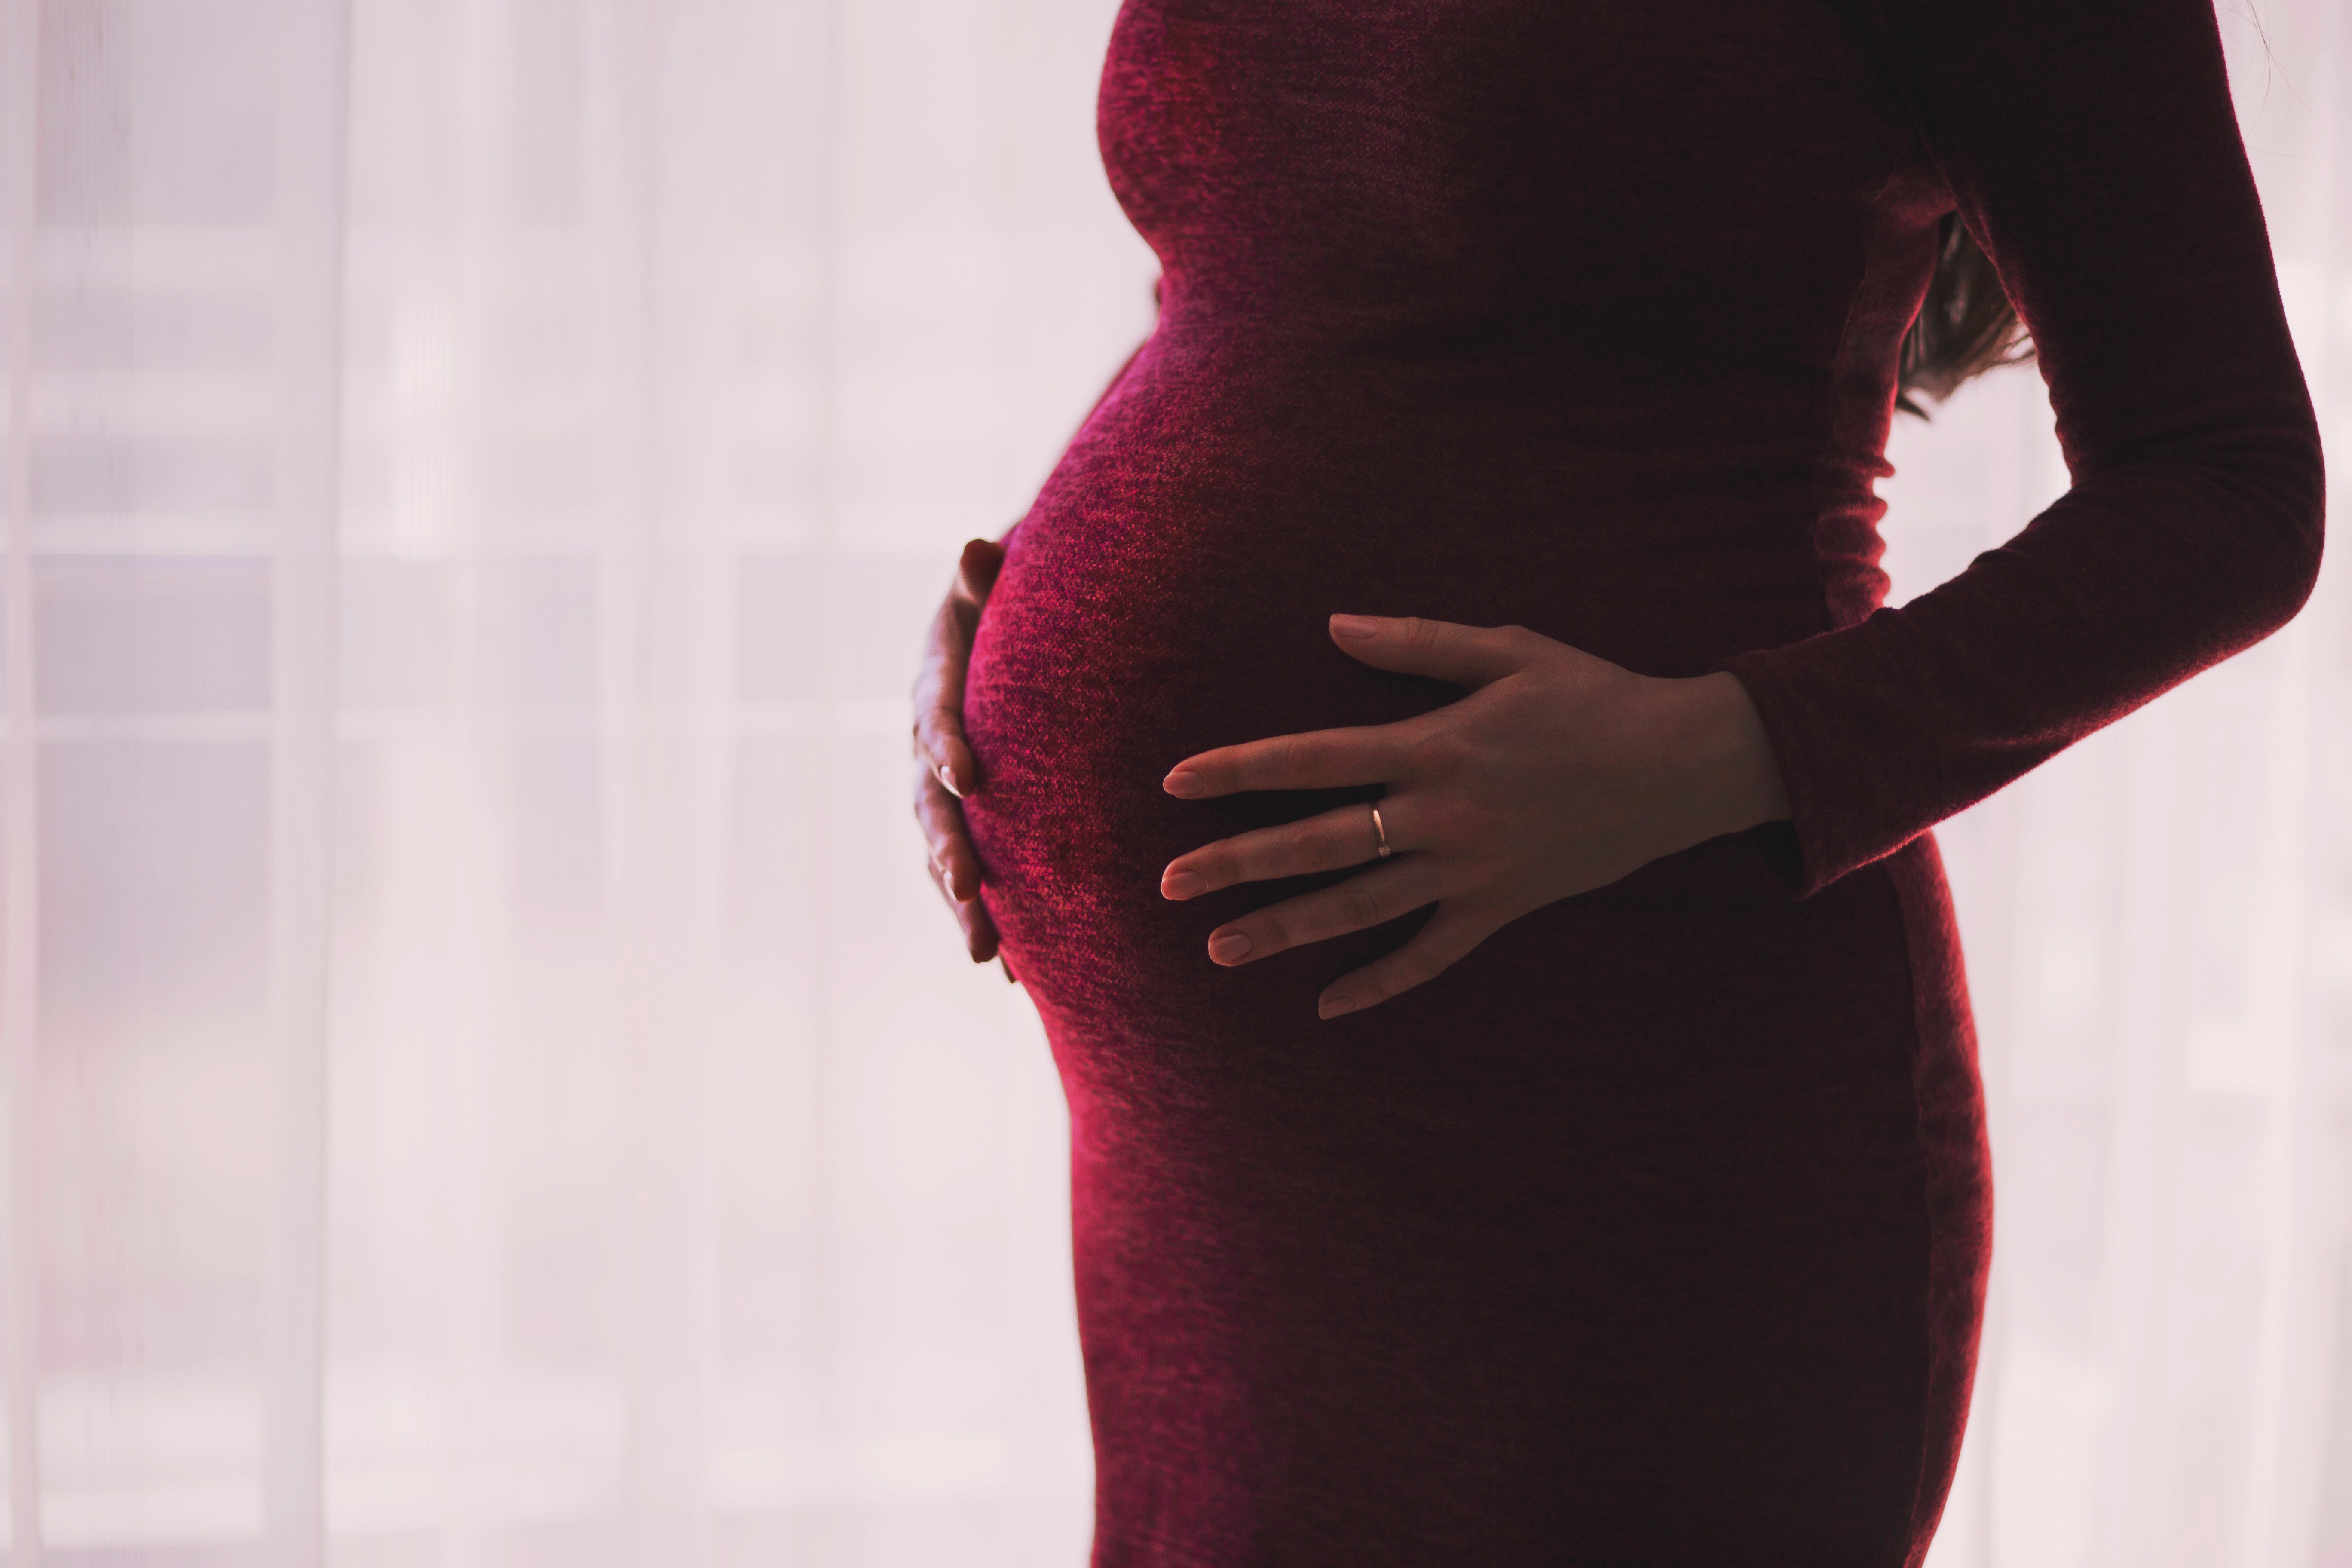
hand, woman, photography, model, red, color, fashion, clothing, black, lady, pink, arm, pregnancy, maternity, human body, dress, neck, pregnant, beauty, photo shoot, sense